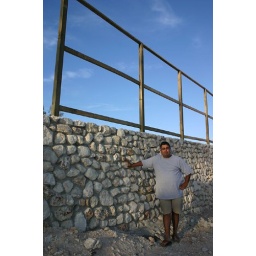
this is our wonderful rock wall (fence) in the backyard...a 6-8 ft fence will sit on top of that.